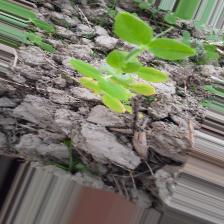
Label: Ascochyta blight